Clan of Ostoja

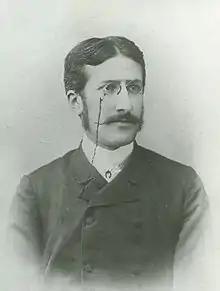
Adam Ostaszewski, "Leonardo from Wzdow"

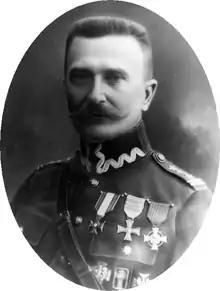
General Bronislaw Bohaterowicz, died in Katyn

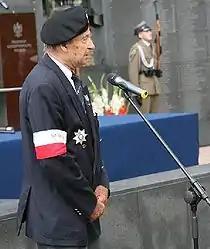
General Zbigniew Scibor-Rylski, participated in Warsaw Uprising, 1944

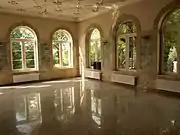
A room in Ostoya Palace of today, property of Rylski family

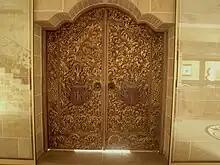
Handmade doors entering the Ostoya Palace of today owned by Rylski family

The 18th century Commonwealth suffered from a series of incompetent kings of foreign origin whose main interest was fighting personal wars against other countries. Persistent wars and general turmoil bankrupted the national finances, and many power-hungry Magnates cooperated with foreign forces. The last king, Poniatowski, was paid by Catherine II of Russia and was obliged to report to Russian ambassador Otto Magnus von Stackelberg. He was furthermore richly paid to facilitate the constitution of May 3, 1791 but because of his character or rather lack of it, he did not fulfill his promise. On the other hand, Poniatowski did care about cultural life in Poland, supported necessary education of young patriots and also did not go against members of the Bar confederation.